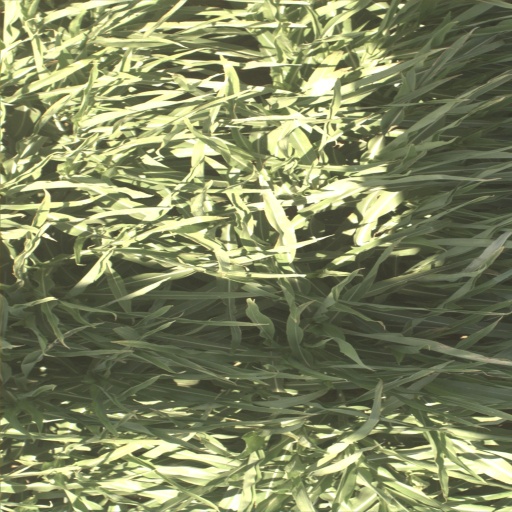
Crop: sorghum